Lyudmila Ulitskaya

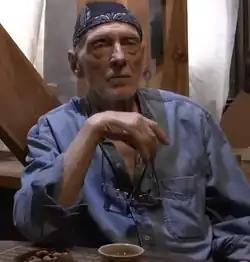
Ulitskaya's third and current husband, Soviet and Russian sculptor Andrey Nikolaevich Krasulin (b. 1934) in July 2014

Ulitskaya's parents were both involved in science; her mother was a biochemist and her father was an engineer. She was engaged to an American man who died in a car accident before they were married. Throughout her life, she has learned German, French, and English, but has said herself that she doesn't know any of them well. She has mentioned that she tends to work in Italy, at an apartment she owns, but she lived in Moscow until 2022.